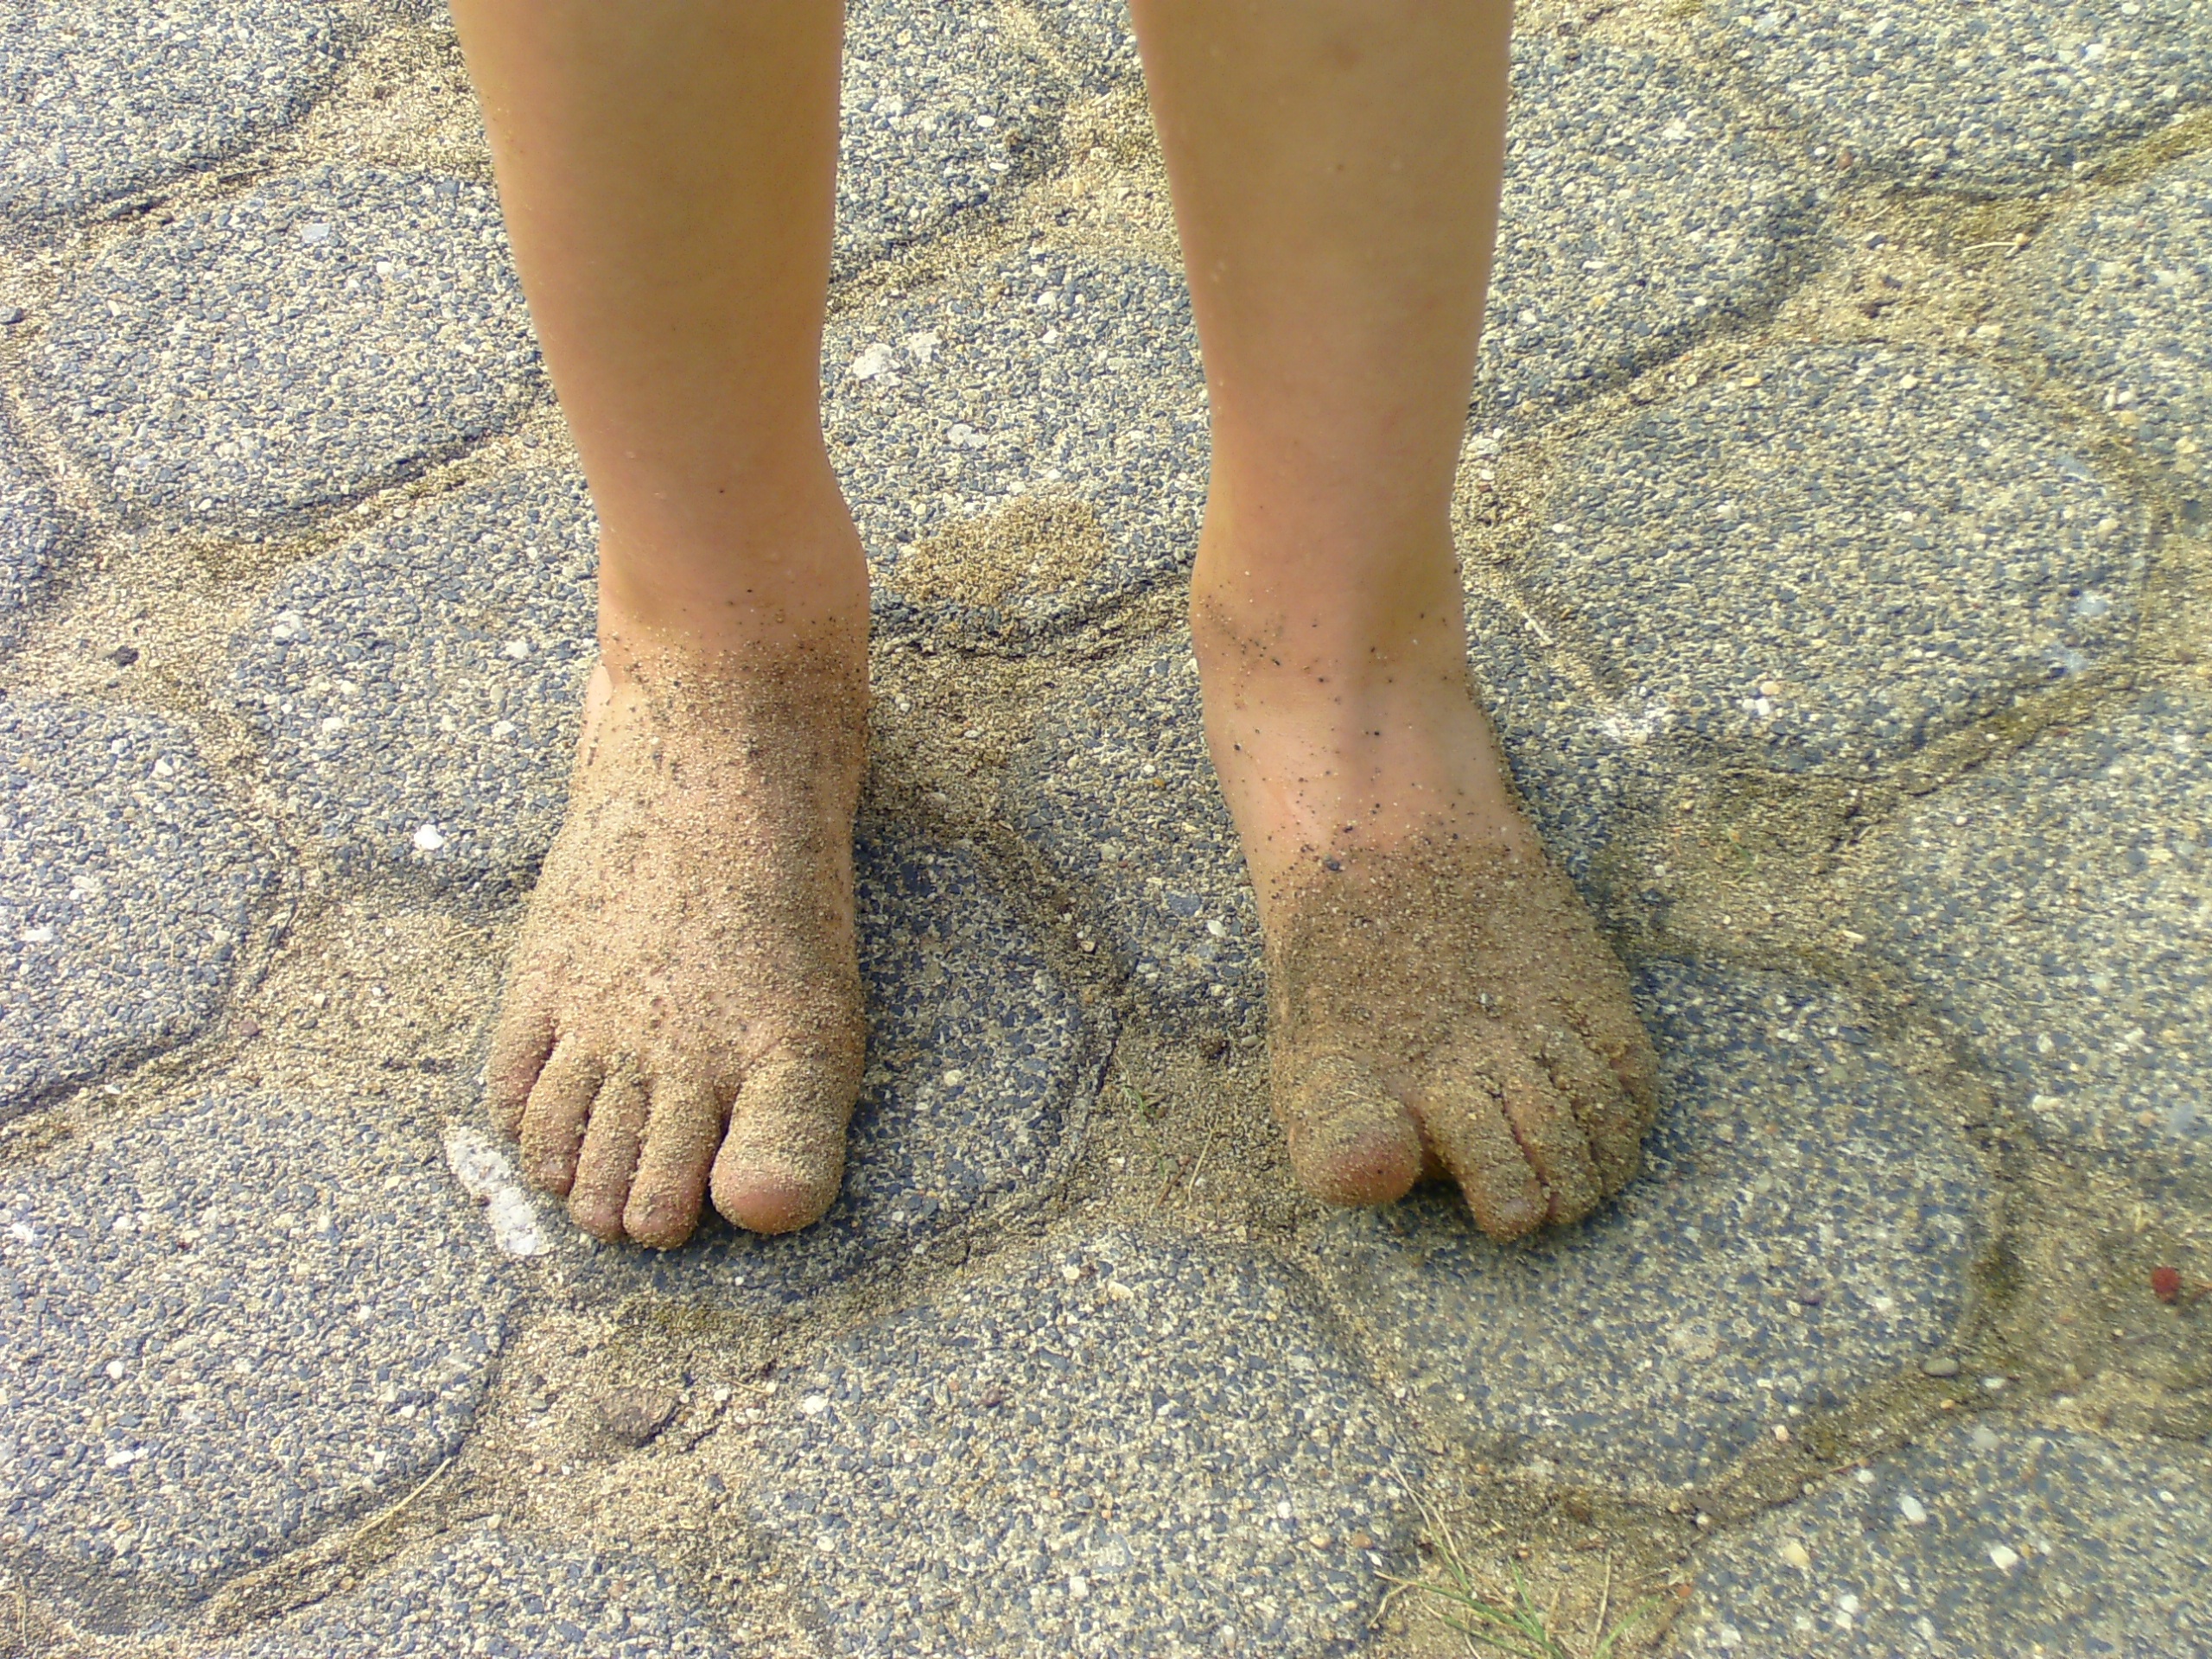
hand, sand, shoe, feet, summer, leg, foot, soil, human body, barefoot, children, fun, footwear, beautiful, toe, bitch, flooring, children's feet, outdoor shoe